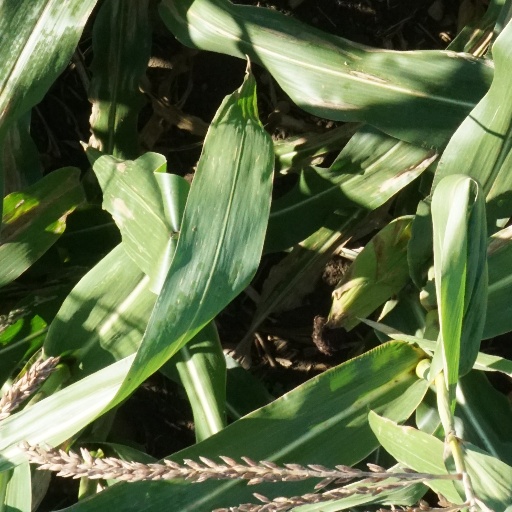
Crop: maize; corn